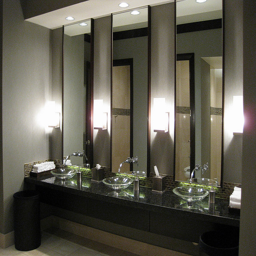
A bathroom counter filled with three sinks under mirrors.
A hotel bathroom with tall vanity mirrors and clear bowl sinks.
A large public restroom with three beautiful sinks.
A very nice bathroom has a modern look.
The bathroom counters are brown with bowl sinks.